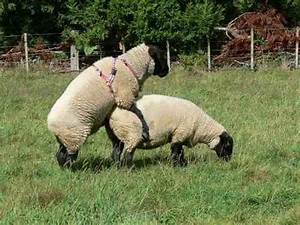
Label: sheep